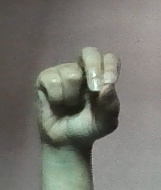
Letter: gaaf